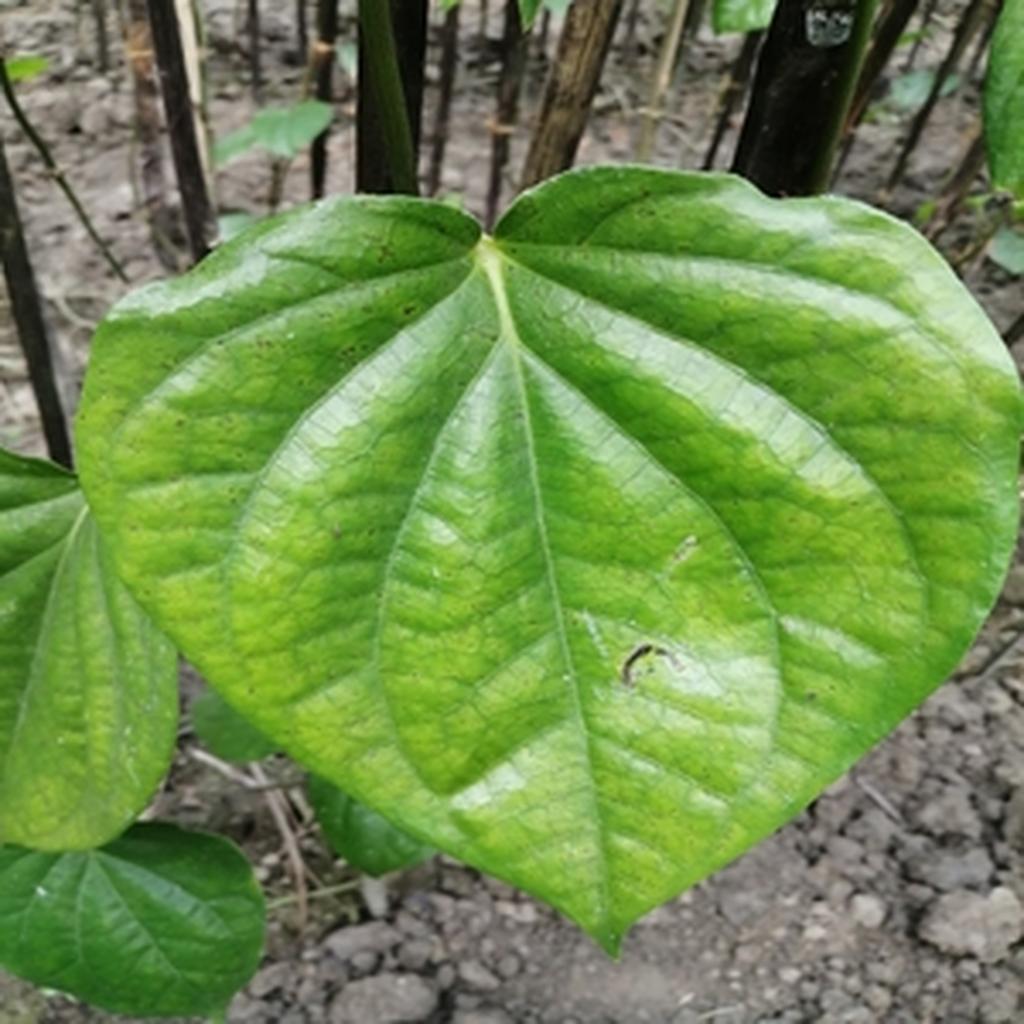
Label: Leaf_Spot